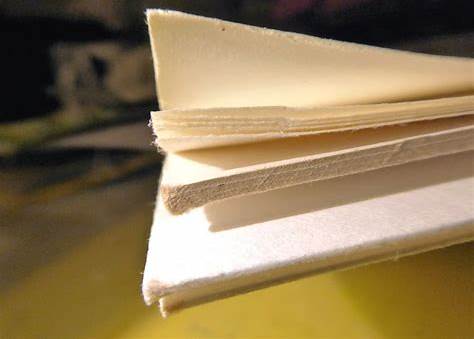
Waste category: paper